Leopard tortoise

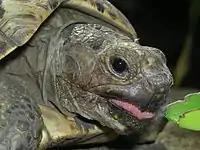
Leopard tortoise eating plant material

The leopard tortoise is the fourth-largest species of tortoise in the world, with typical adults reaching and weighing . Adults tend to be larger in the northern and southern ends of their range, where typical specimens weigh up to , and an exceptionally large tortoise may reach and weigh .